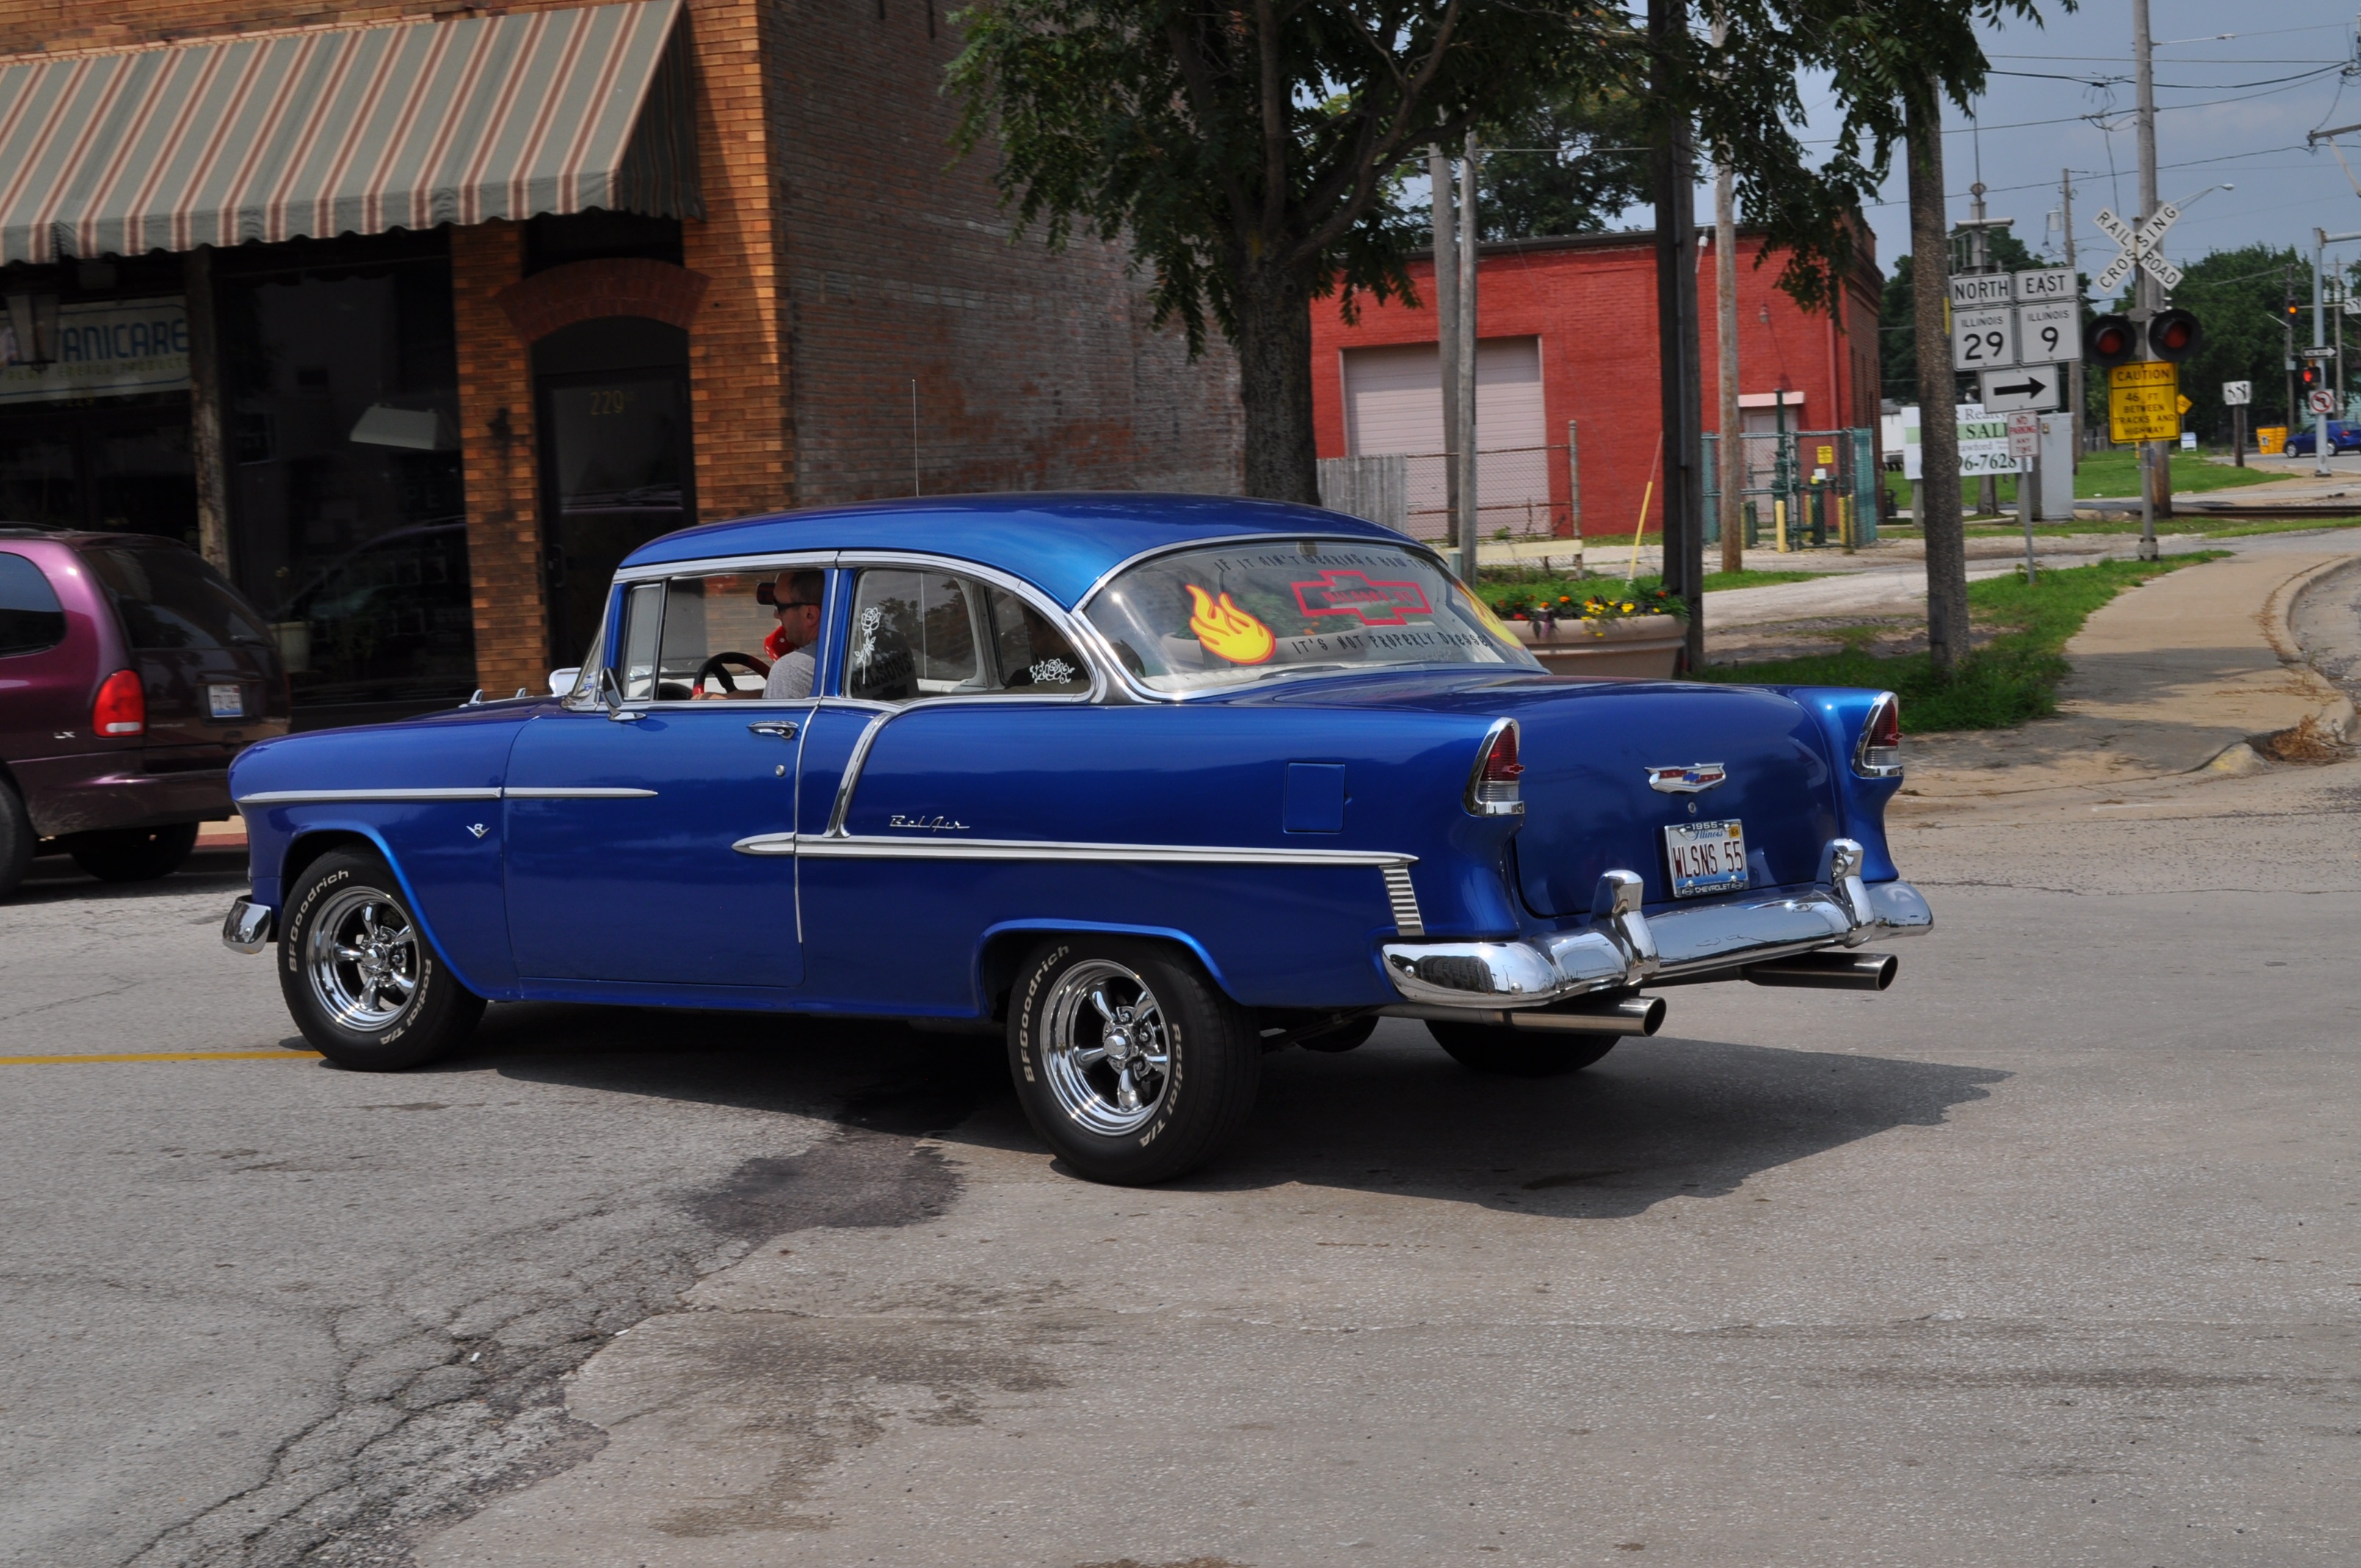
technology, car, vintage, automobile, retro, air, old, travel, transportation, transport, vehicle, auto, headlight, speed, trip, grille, automotive, motor vehicle, vintage car, hood, bumper, cruise, chrome, hot, engine, motor, sedan, classic, chevrolet, convertible, 1955, fast, shiny, success, collector, bel air, antique car, land vehicle, automobile make, automotive exterior, compact car, luxury vehicle, chevrolet bel air